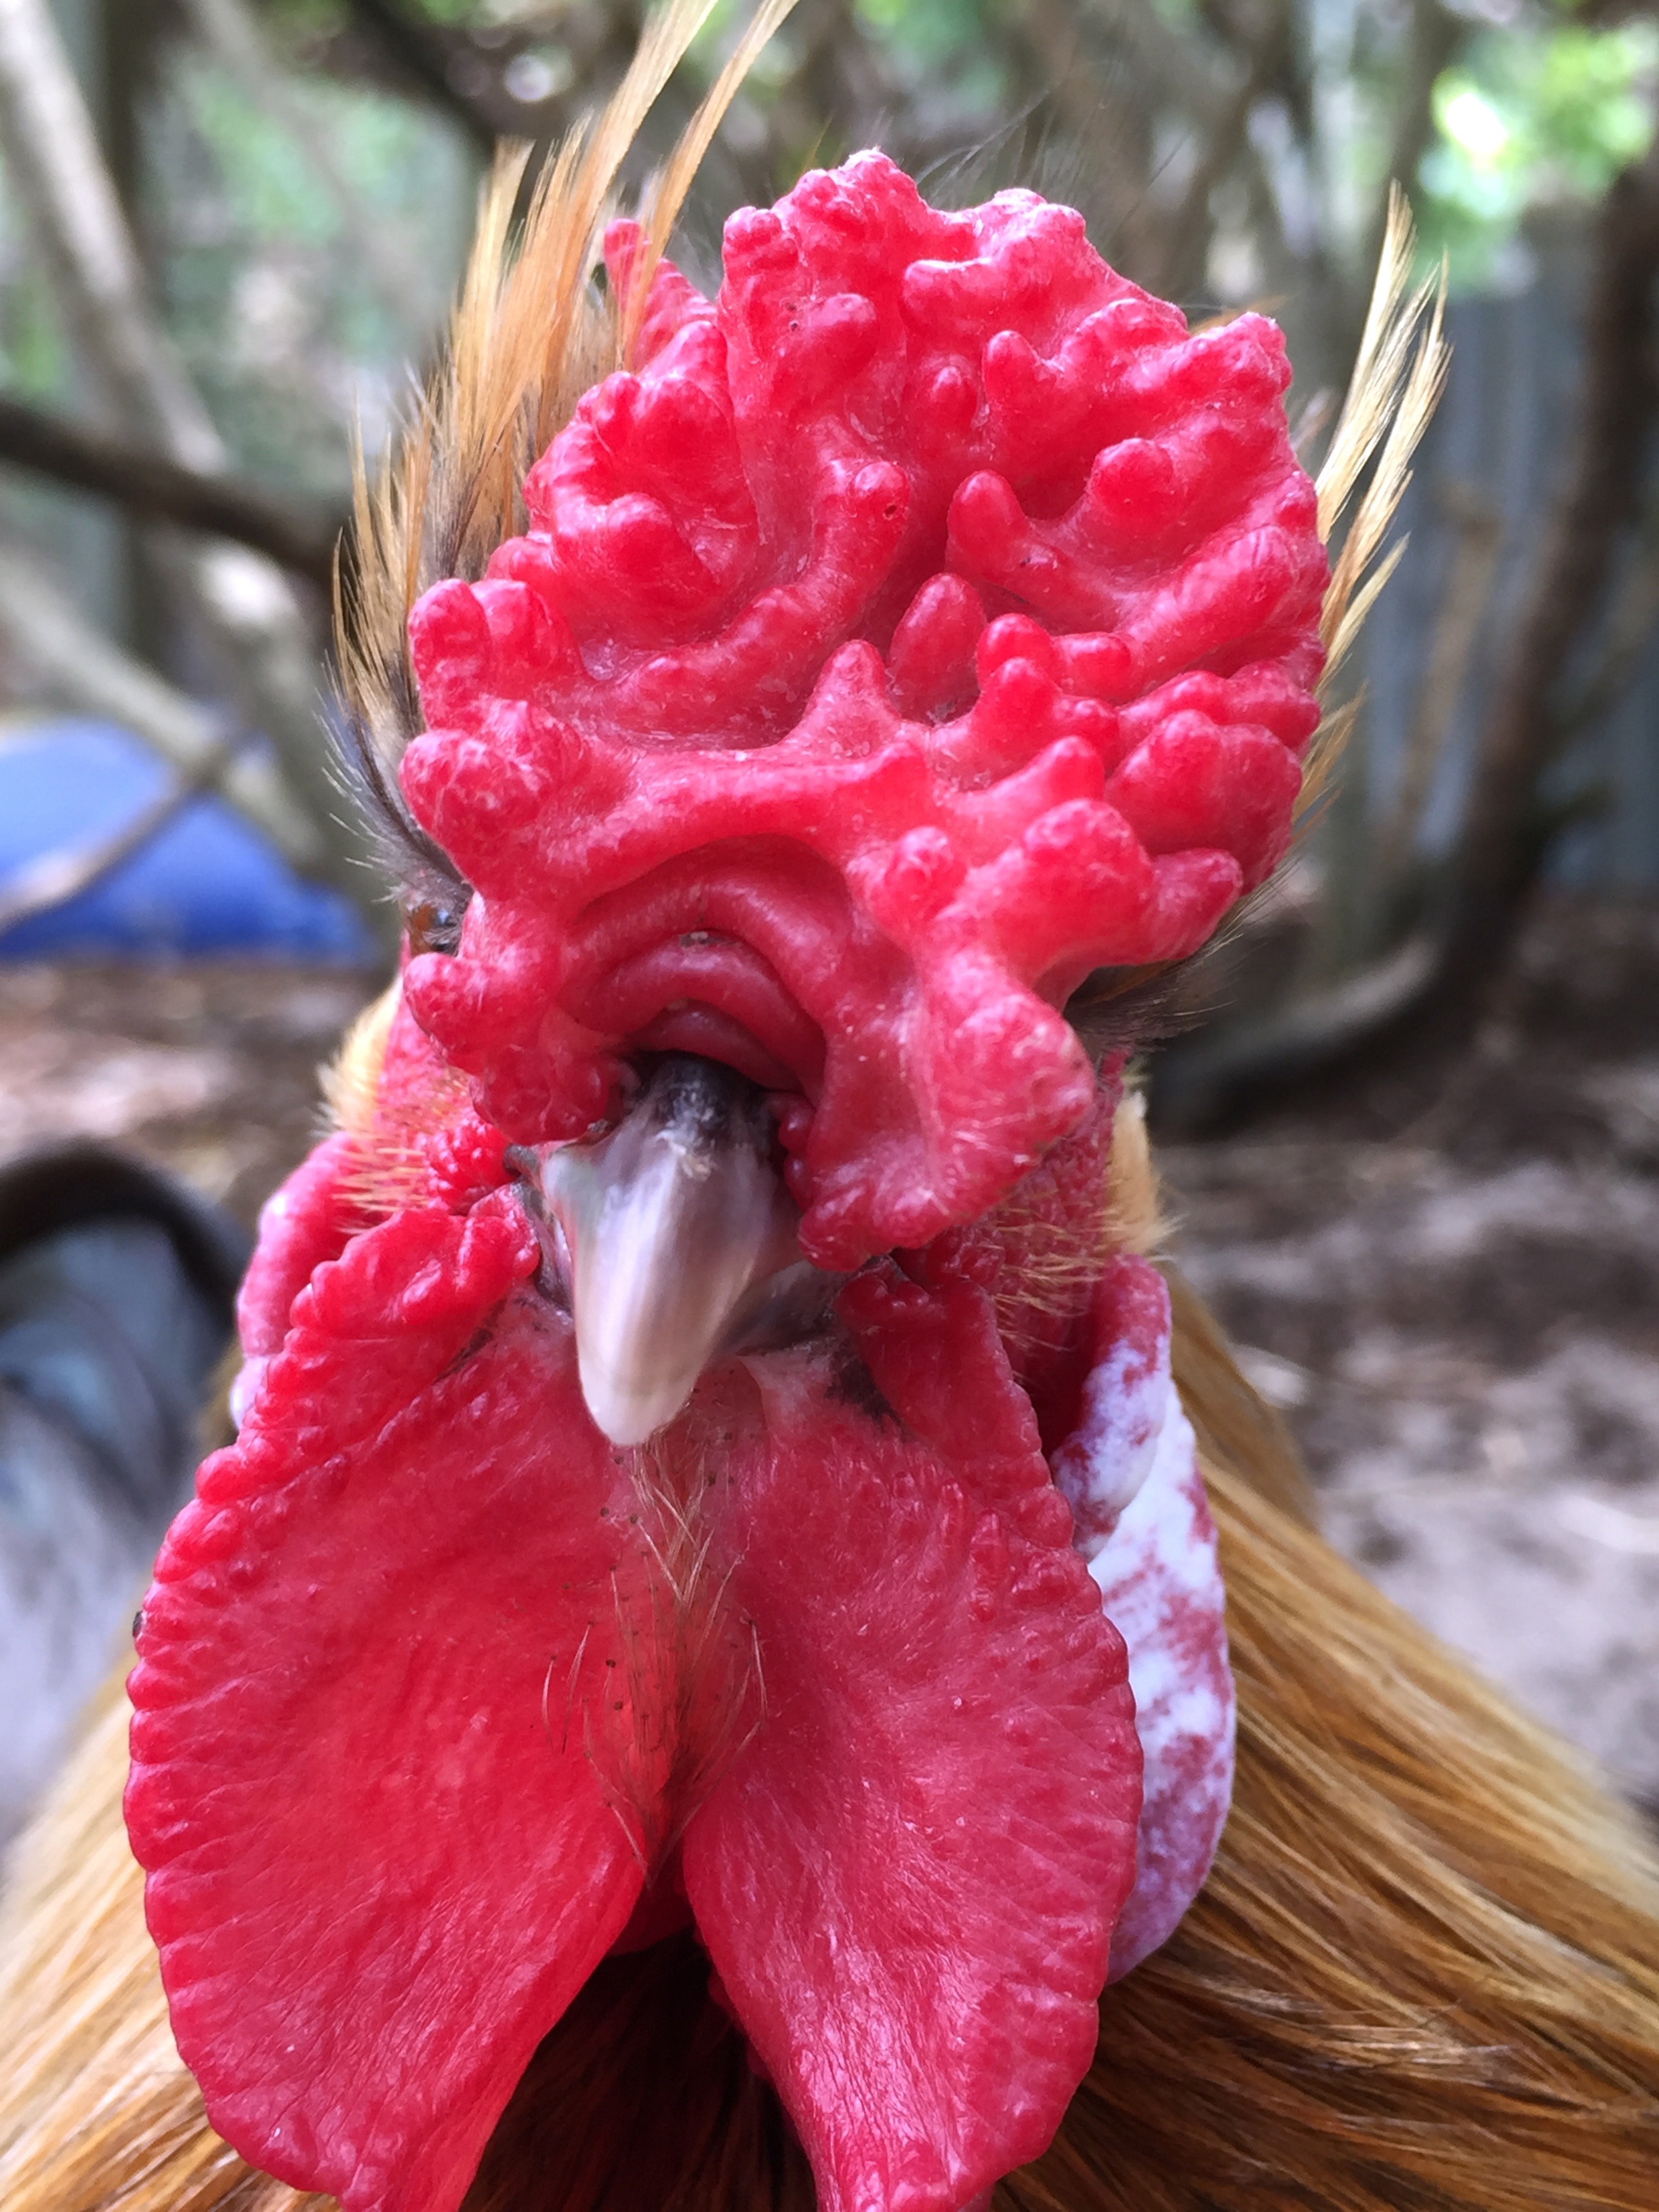
plant, leaf, flower, petal, cute, celebration, red, produce, pink, flora, chicken, rooster, laugh, celebrate, close up, birds, face, funny, obscured, organ, blow, chook, chick, chickadee, funky, joke, macro photography, hens, flowering plant, bantam, tail feather, chooks, land plant